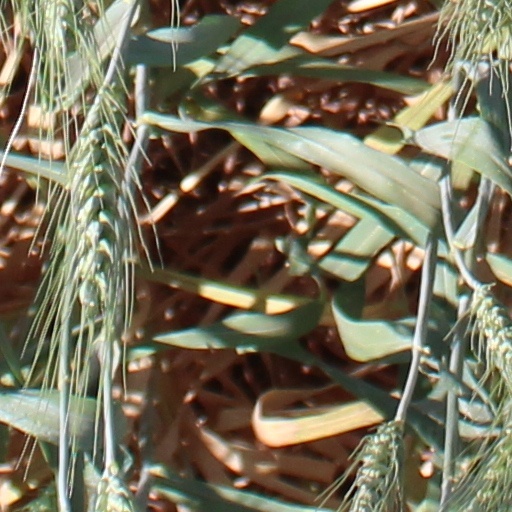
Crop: wheat